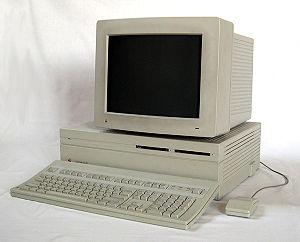
Cet article est une liste des anciens produits ou produits obsolètes créés par la société Apple.
La révolution industrielle est le processus historique du XIXᵉ siècle qui fait basculer, une société à dominante agraire et artisanale vers une société commerciale et industrielle. Cette transformation, tirée par le boom ferroviaire des années 1840, affecte profondément l'agriculture, l'économie, le droit, la politique, la société et l'environnement.
Apple Inc., anciennement Apple Computer Inc., est une entreprise multinationale américaine d'informatique, créée le 1ᵉʳ avril 1976 à Cupertino, puis constituée sous forme de société le 3 janvier 1977. De sa création à l'entreprise telle qu'elle existe aujourd’hui, Apple a connu les diverses phases de l'évolution du monde informatique, partant d'un monde sans ordinateur personnel à une société du XXIᵉ siècle interconnectée par l'intermédiaire de terminaux fixes et mobiles. Son histoire est particulièrement liée à celle de l'un de ses cofondateurs, Steve Jobs, forcé à quitter la firme en 1985, puis réembauché en décembre 1996, avant de devenir CEO de la société en 1997. Parmi les produits phares qu'a connus Apple depuis sa création, se trouvent l'Apple I et II, le Macintosh, l'iPod, l'iPhone et l'iPad.
Les Macintosh II constituent la seconde génération de Macintosh, commercialisés par entre 1987 et 1993. Ils sont dotés de processeurs Motorola 68020 ou 68030, plus puissants que les 68000 des premiers Macintosh. Contrairement à ceux-ci, ils sont dans des boîtiers au format bureau, ce qui les rend bien plus évolutif. Haut de gamme à leur lancement, ils furent relégués en milieu de gamme lors de la sortie des Macintosh Quadra dotés comme leur nom l'indique de processeurs 68040.